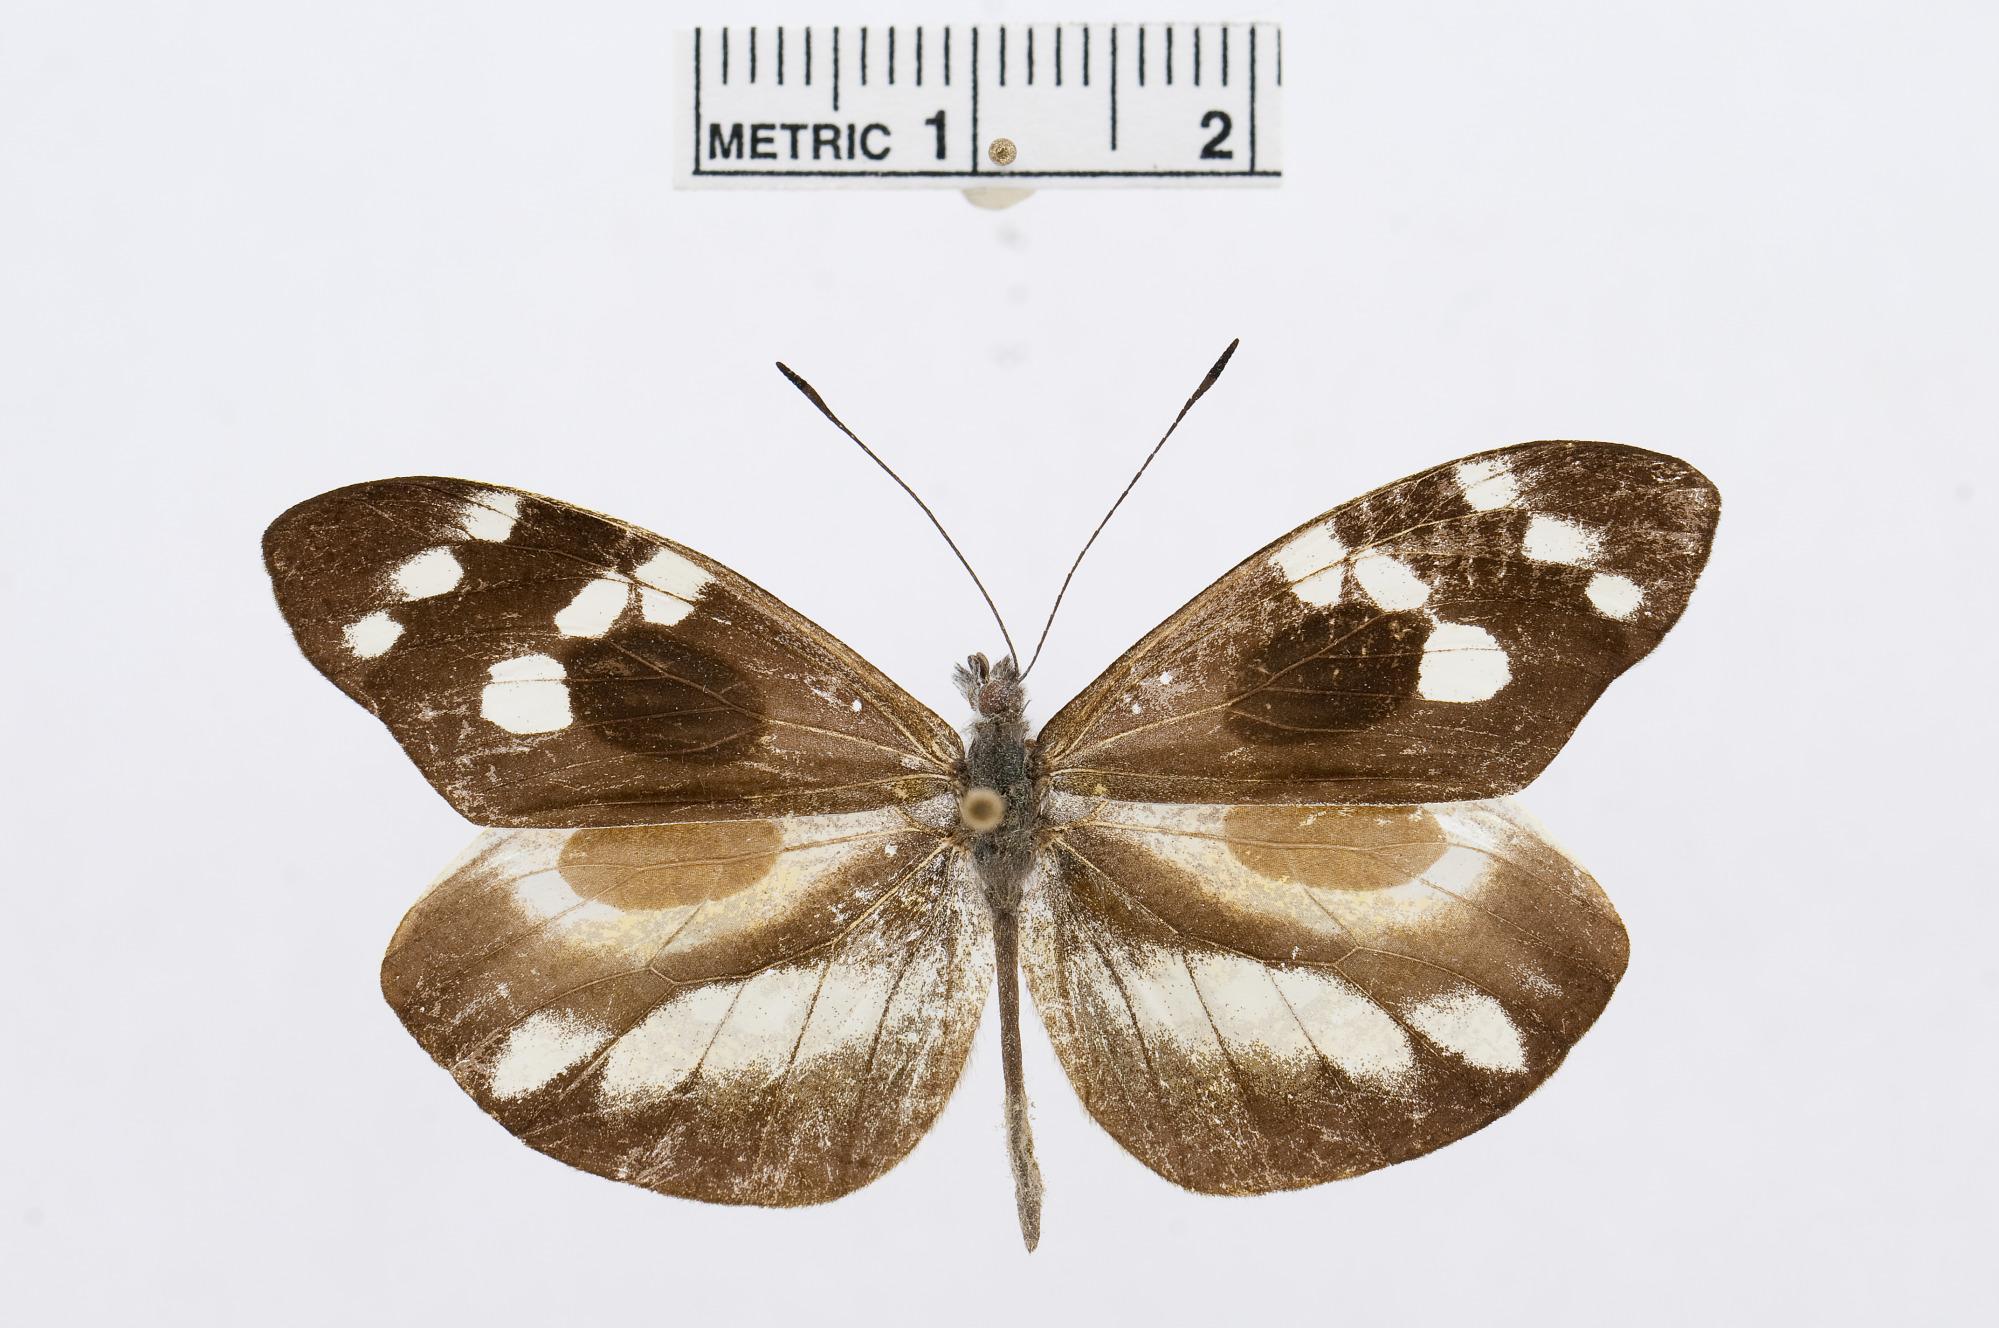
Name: Dismorphia hippotas
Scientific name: Dismorphia hippotas (Hewitson, 1875)
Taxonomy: Animalia, Arthropoda, Insecta, Lepidoptera, Pieridae, Dismorphinae